Lupus I of Aquitaine

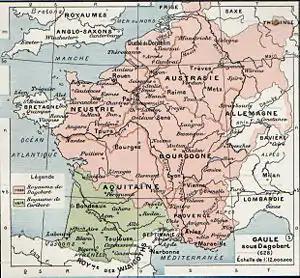
Map of Frankish Kingdoms in 628 CE

Lupus I (or Lupo I) was the duke of Gascony and part of Aquitaine in the Merovingian kingdom during the 670s. He may have started a dynasty, since the next-known duke of Gascony was Lupus II (fl. 769).